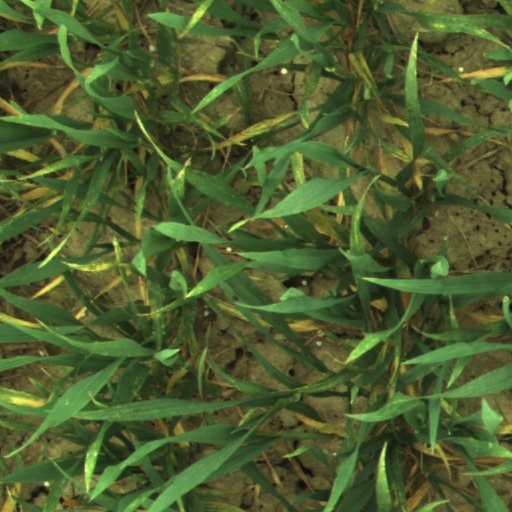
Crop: wheat